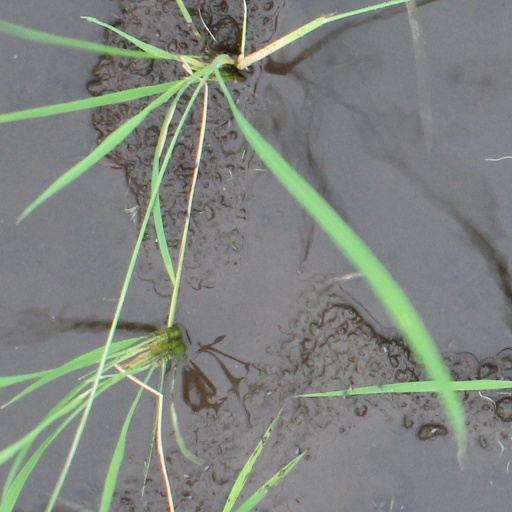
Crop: rice